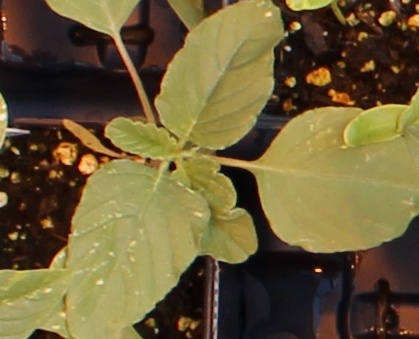
Label: Palmer Amaranth